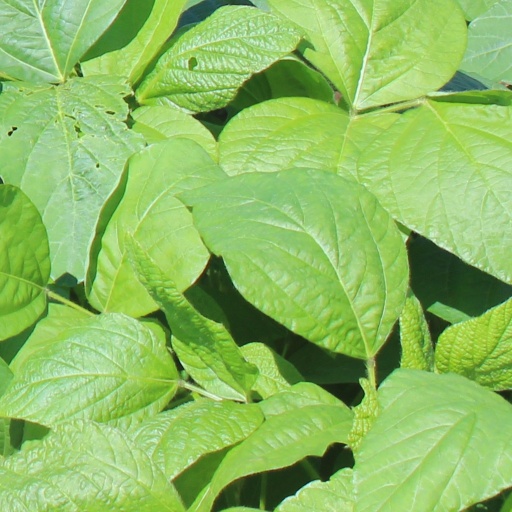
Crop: soybean